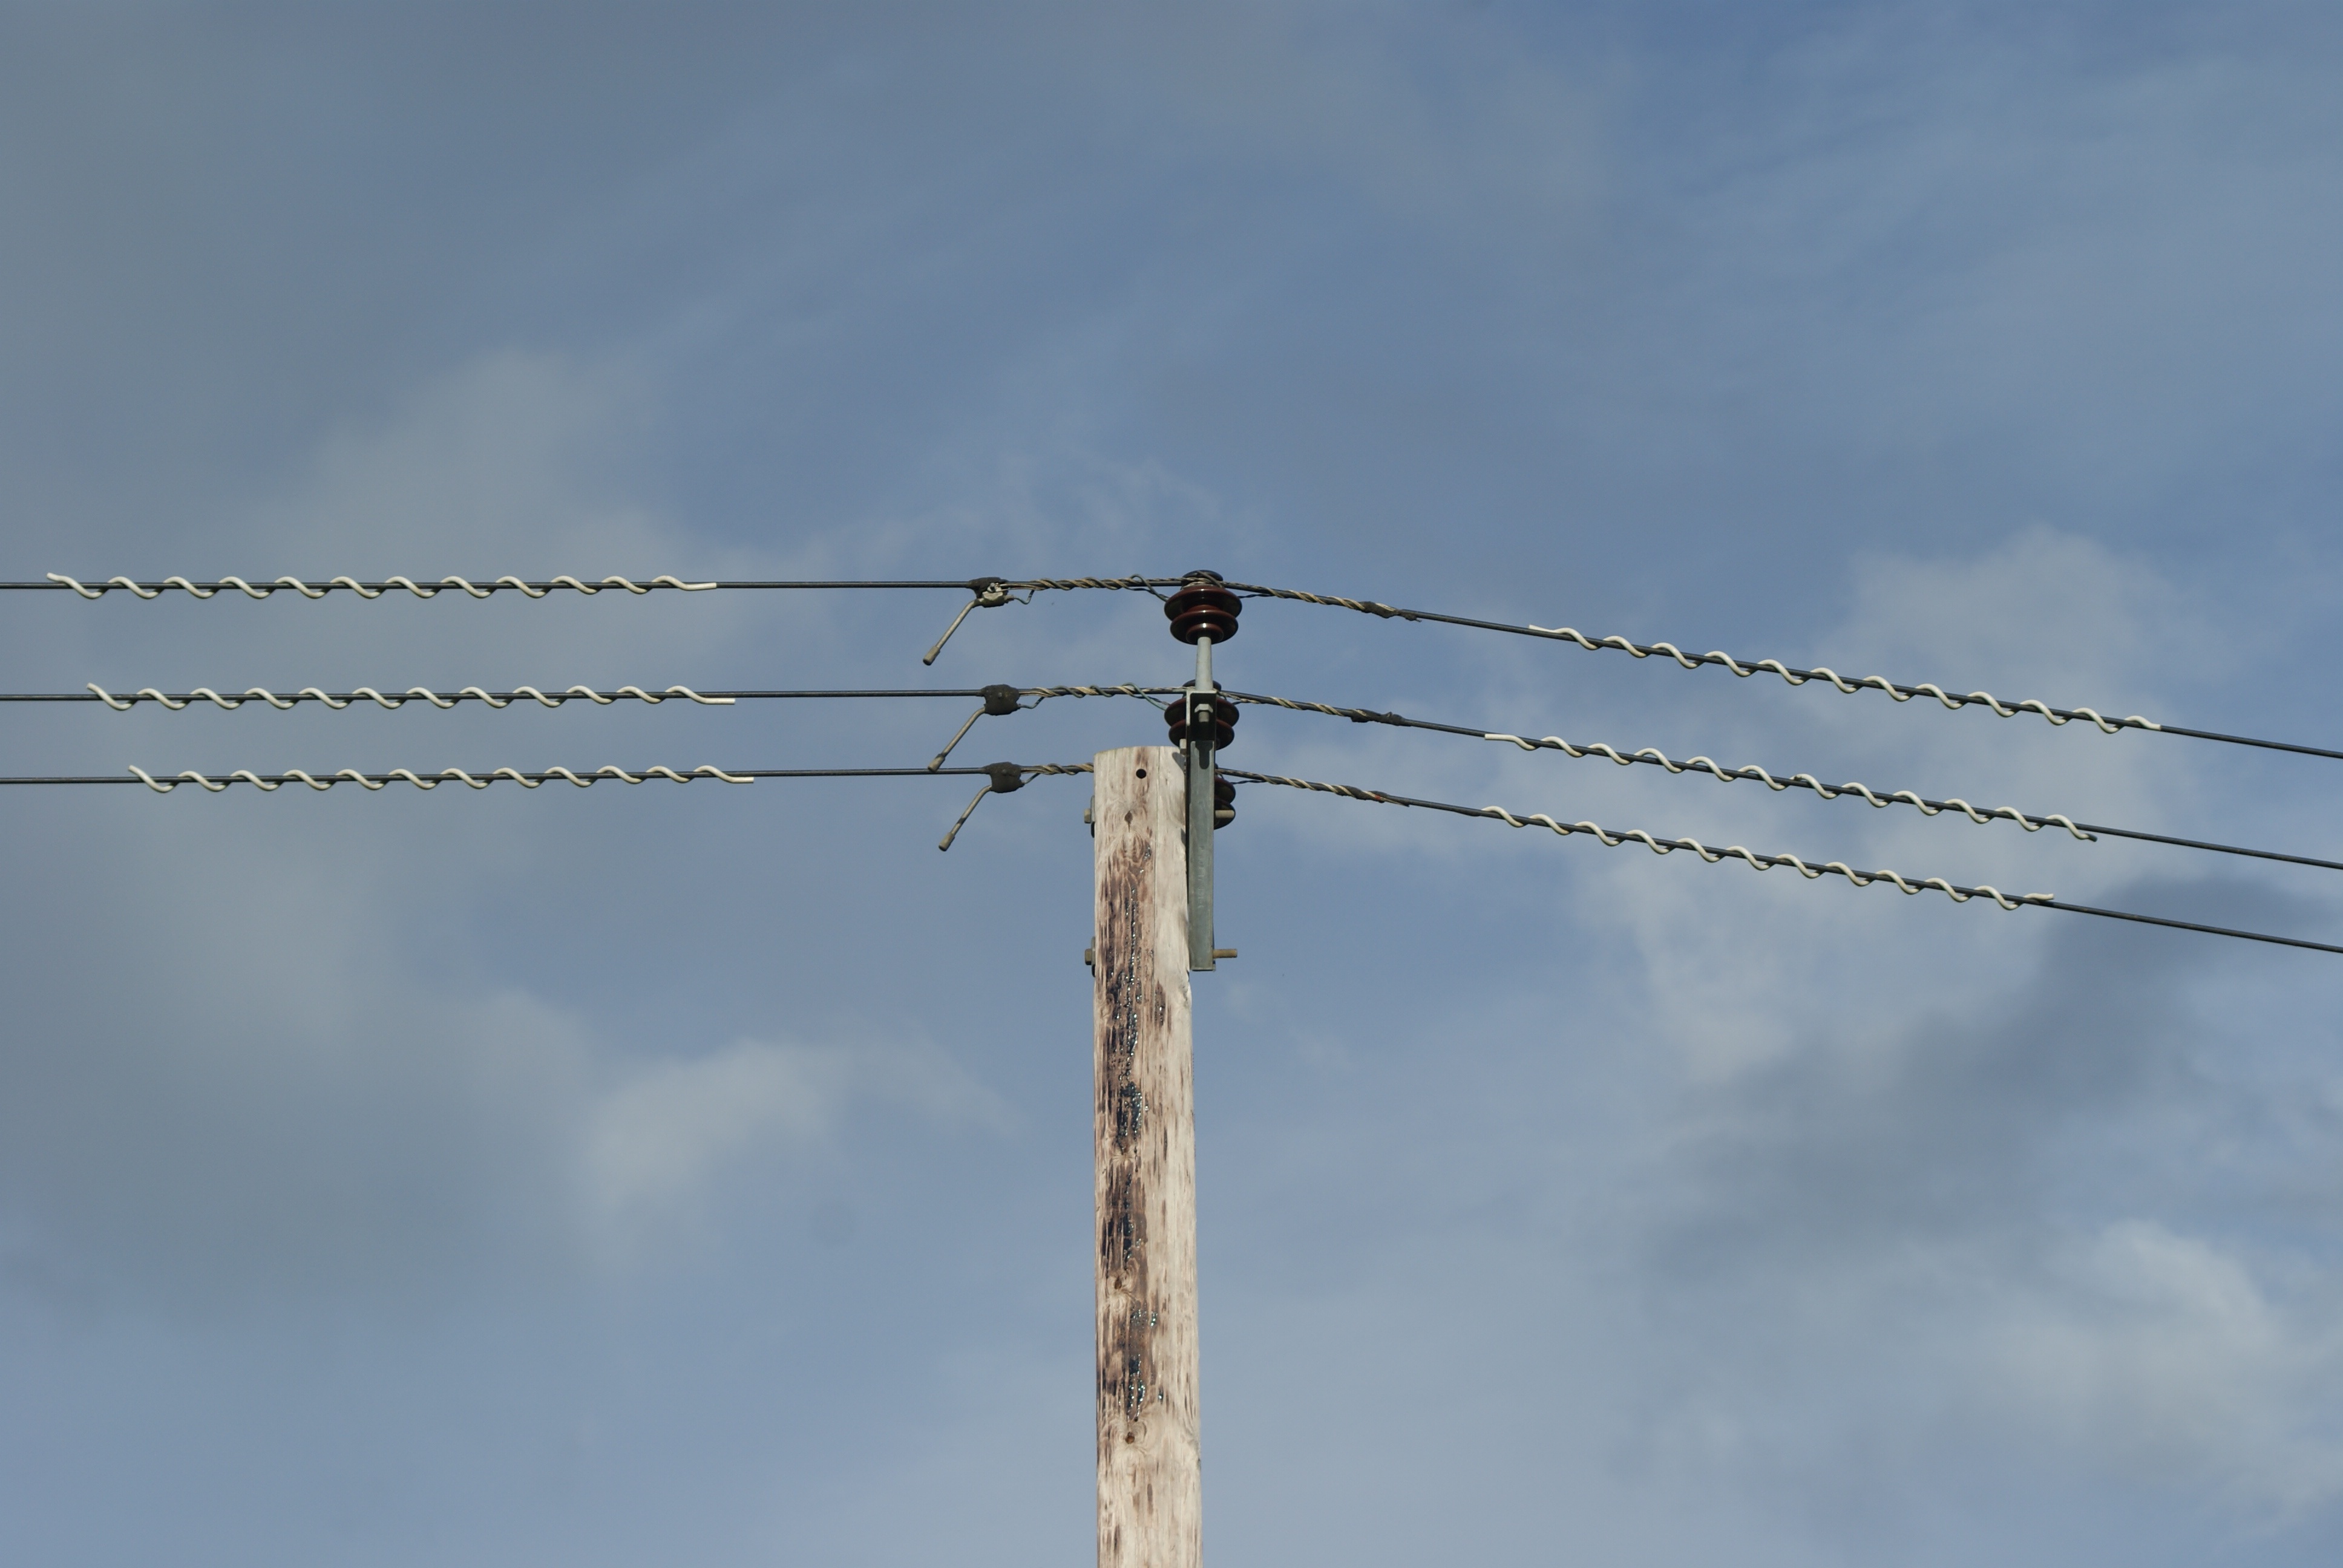
sky, wind, wire, pole, line, mast, electrical, blue, utility, electricity, energy, power, electric, supply, telegraph, power lines, transmission tower, outdoor structure, electrical supply, electronics accessory, overhead power line